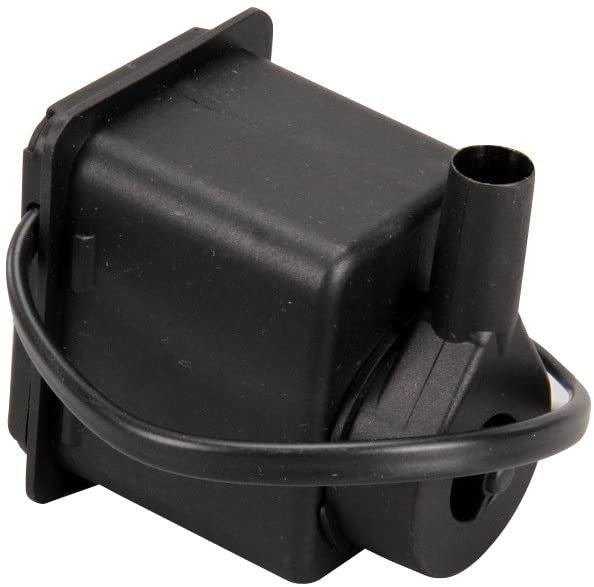
Scotsman 02313628 Recirculating Pump
02313628, Recirculating Pump, Scotsman Ice Machines, a Warburg-Incus brand, have a history of consistent innovation in ice maker parts and manufacturing. 02313628, Recirculating Pump, Scotsman Ice Machines, a Warburg-Pincus brand, have a history of consistent innovation in ice maker parts and manufacturing Genuine Oem Replacement Part Scotsman Ice Machines, A Warburg-Incus Brand, Have A History Of Consistent Innovation In Ice Maker Parts And Manufacturing Use Genuine Oem Parts For Safety Reliability And Performance Country Of Origin: United States
Brand: Commercial Equipment and Parts
Category: Hardware > Hardware Pumps > Home Appliance Pumps > Recirculating Pumps